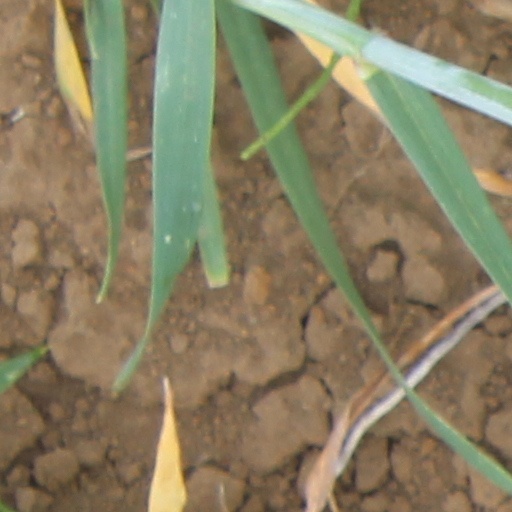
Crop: wheat